Germany at the 2016 Summer Olympics

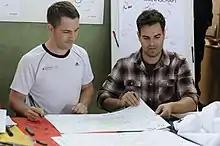
Henri Junghänel and Julian Justus writing autographs at the Clothing of the German olympic team.

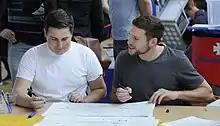
André Link and Michael Janker writing autographs at the Clothing of the German olympic team.

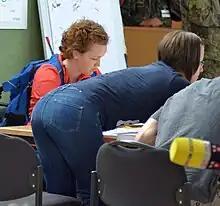
Eva Rösken and Selina Gschwandtner writing autographs at the Clothing of the German olympic team.

German swimmers have so far achieved qualifying standards in the following events (up to a maximum of 2 swimmers in each event at the Olympic Qualifying Time (OQT), and potentially 1 at the Olympic Selection Time (OST)): To assure their selection to the Olympic team, swimmers must finish first or second under the federation's standards in their respective events at the German Olympic Trials (5 to 8 May) in Berlin, and then confirm their places at another selection meet: any leg of the Mare Nostrum tour or the German Open (exactly two months after the trials).